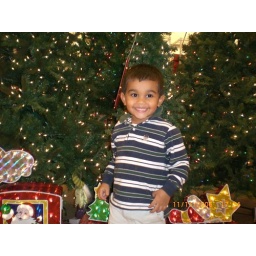
Xavier standing in front of christmas trees and train.